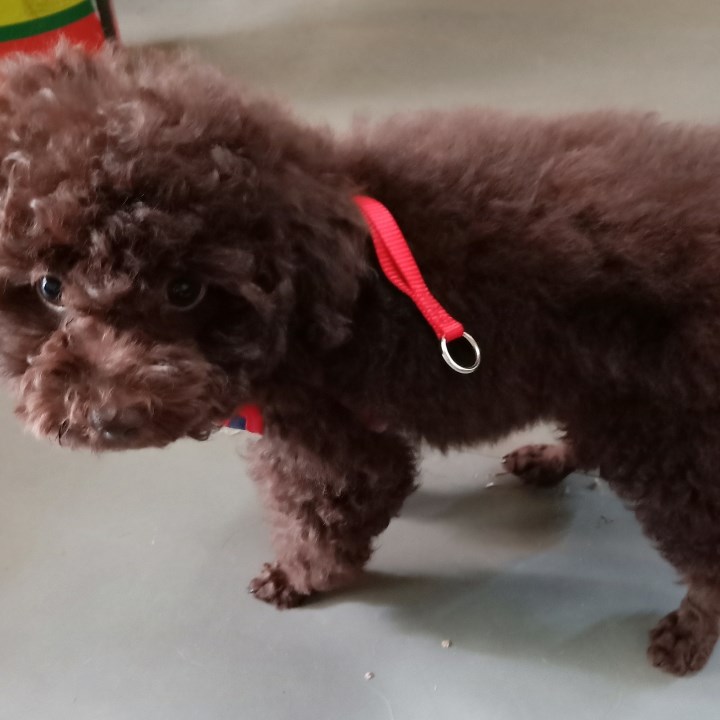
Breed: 7449-n000128-teddy